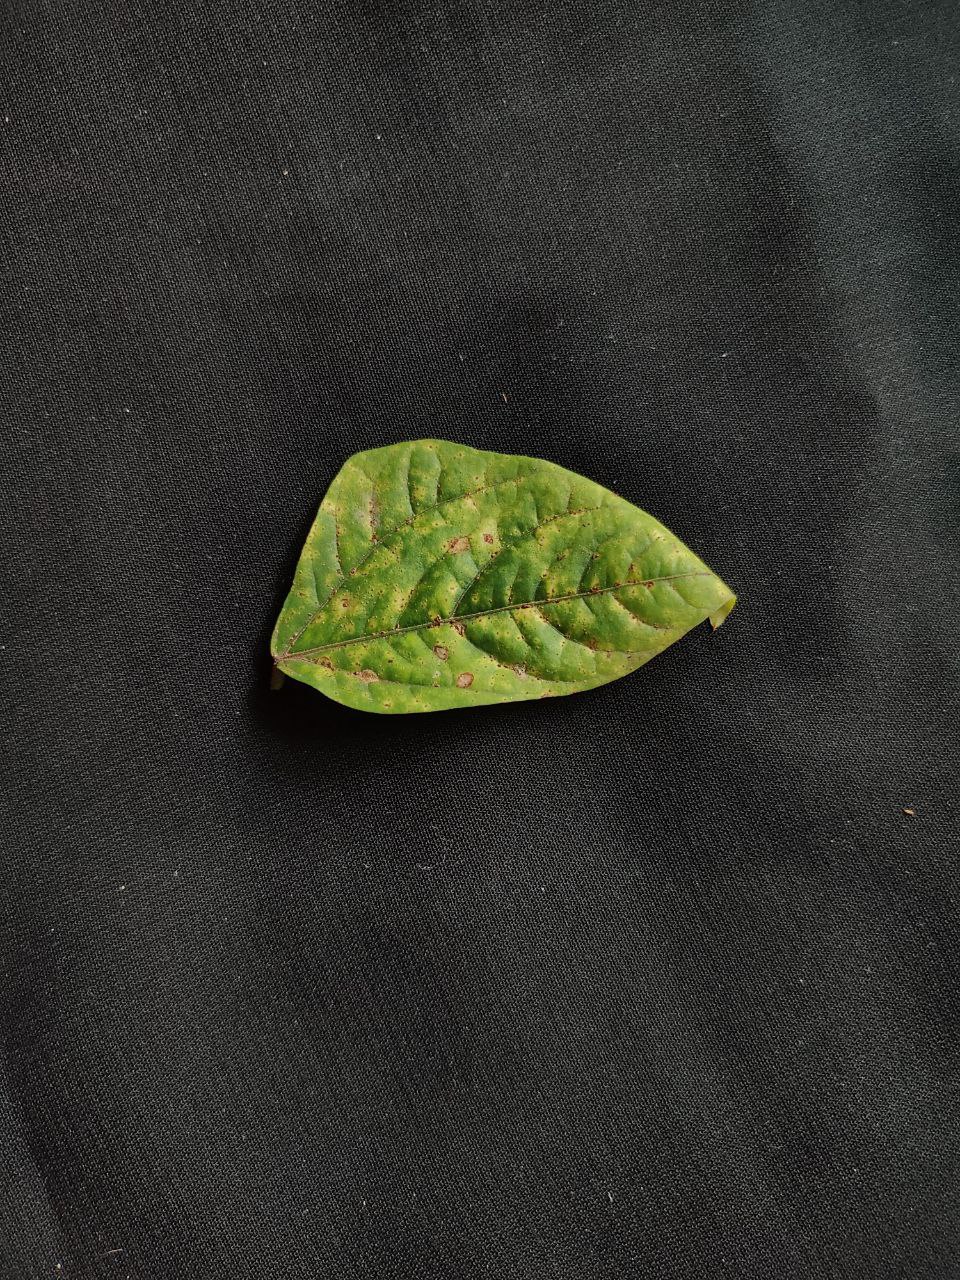
Crop: cowpea
Leaf condition: Septoria leaf spot